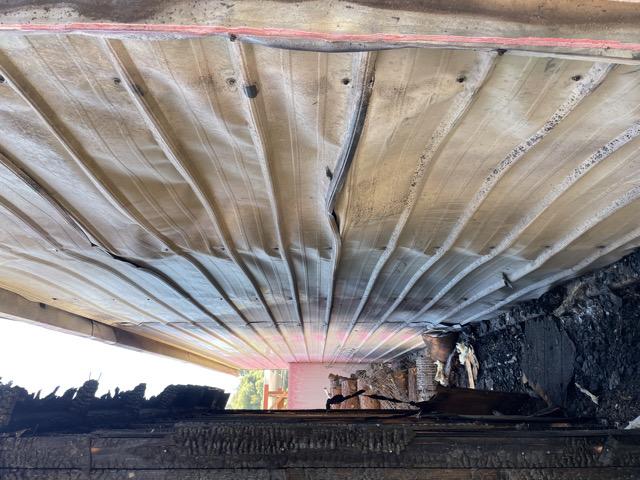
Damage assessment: minor